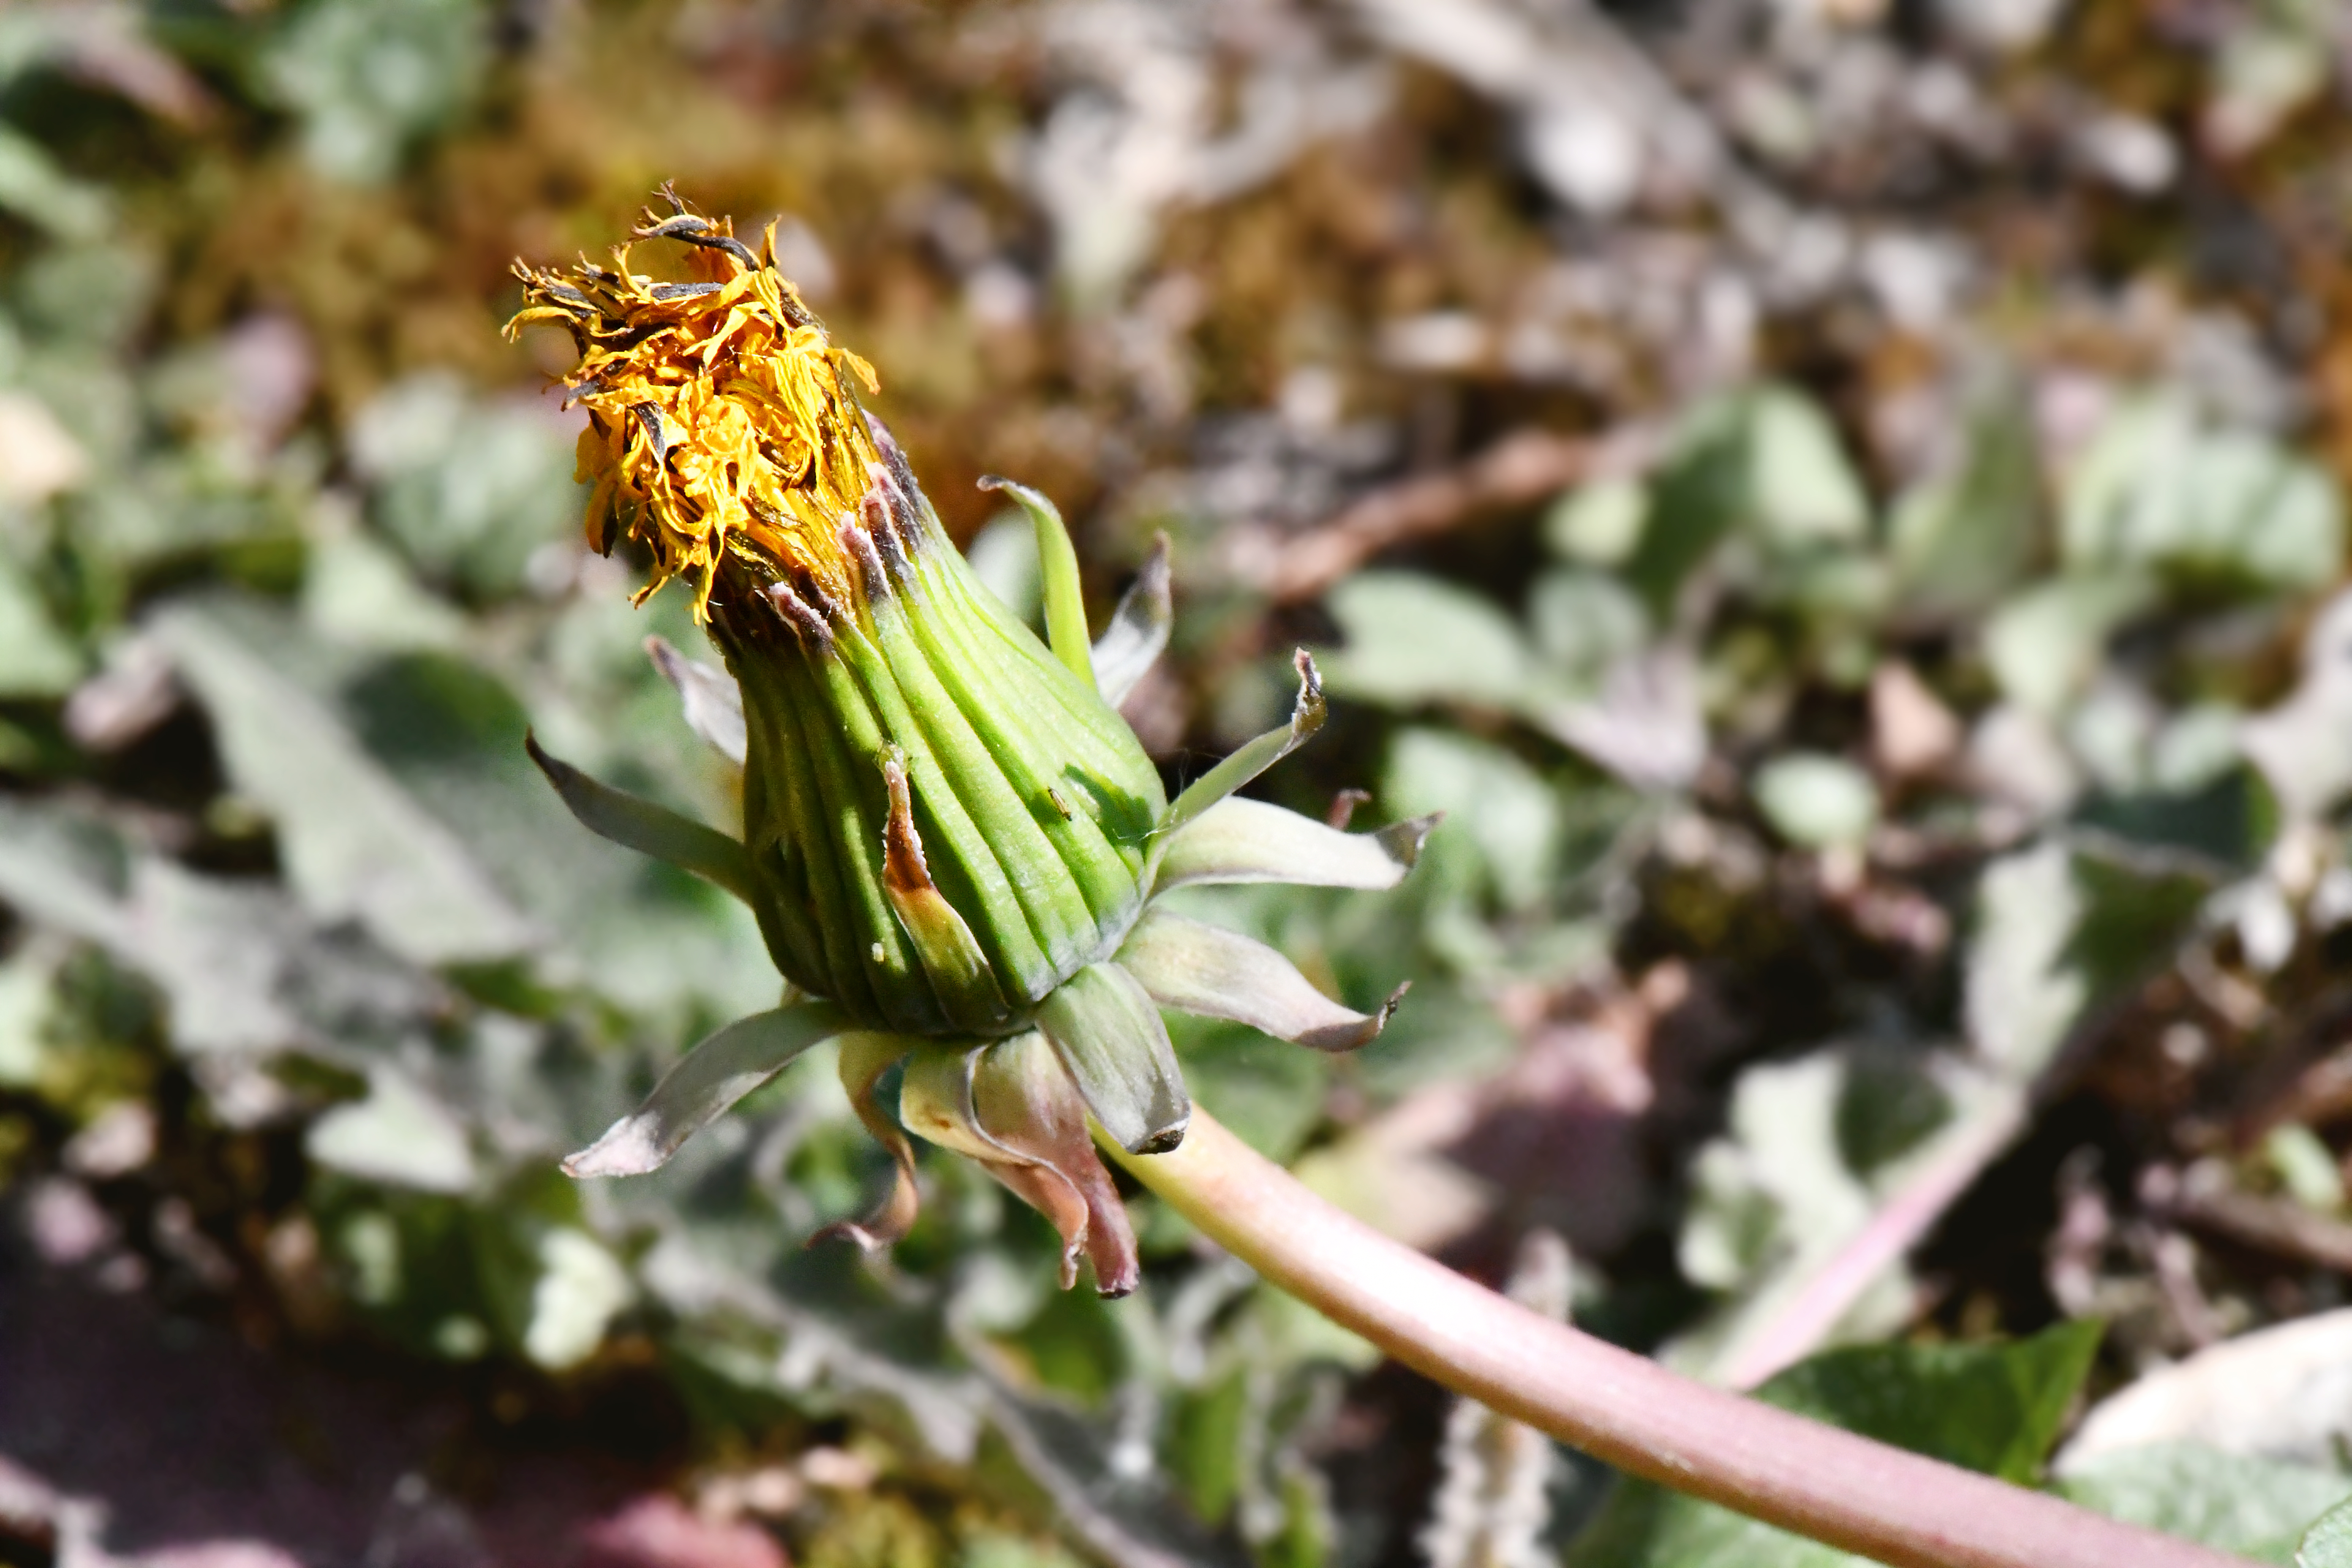
withered, bud, yellow, flower, plant, flowering plant, plant stem, daisy family, wildflower